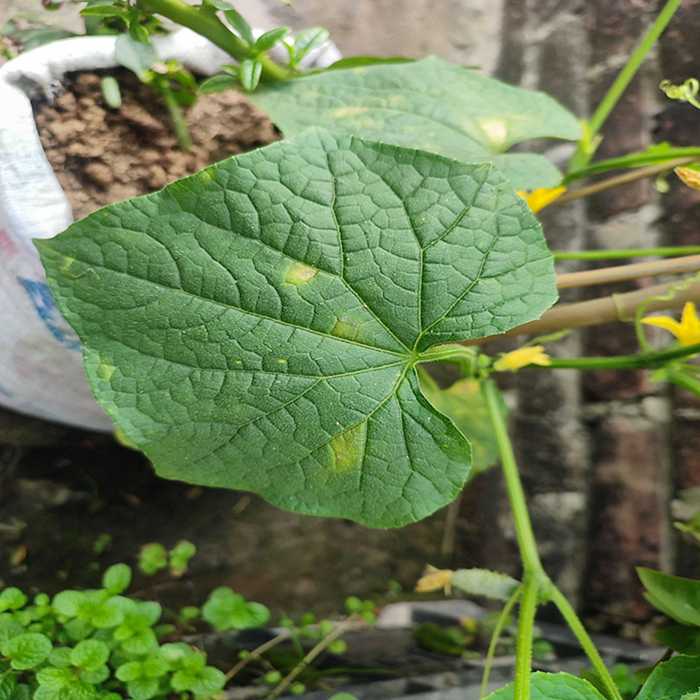
Plant: Cucumber
Label: Downy mildew